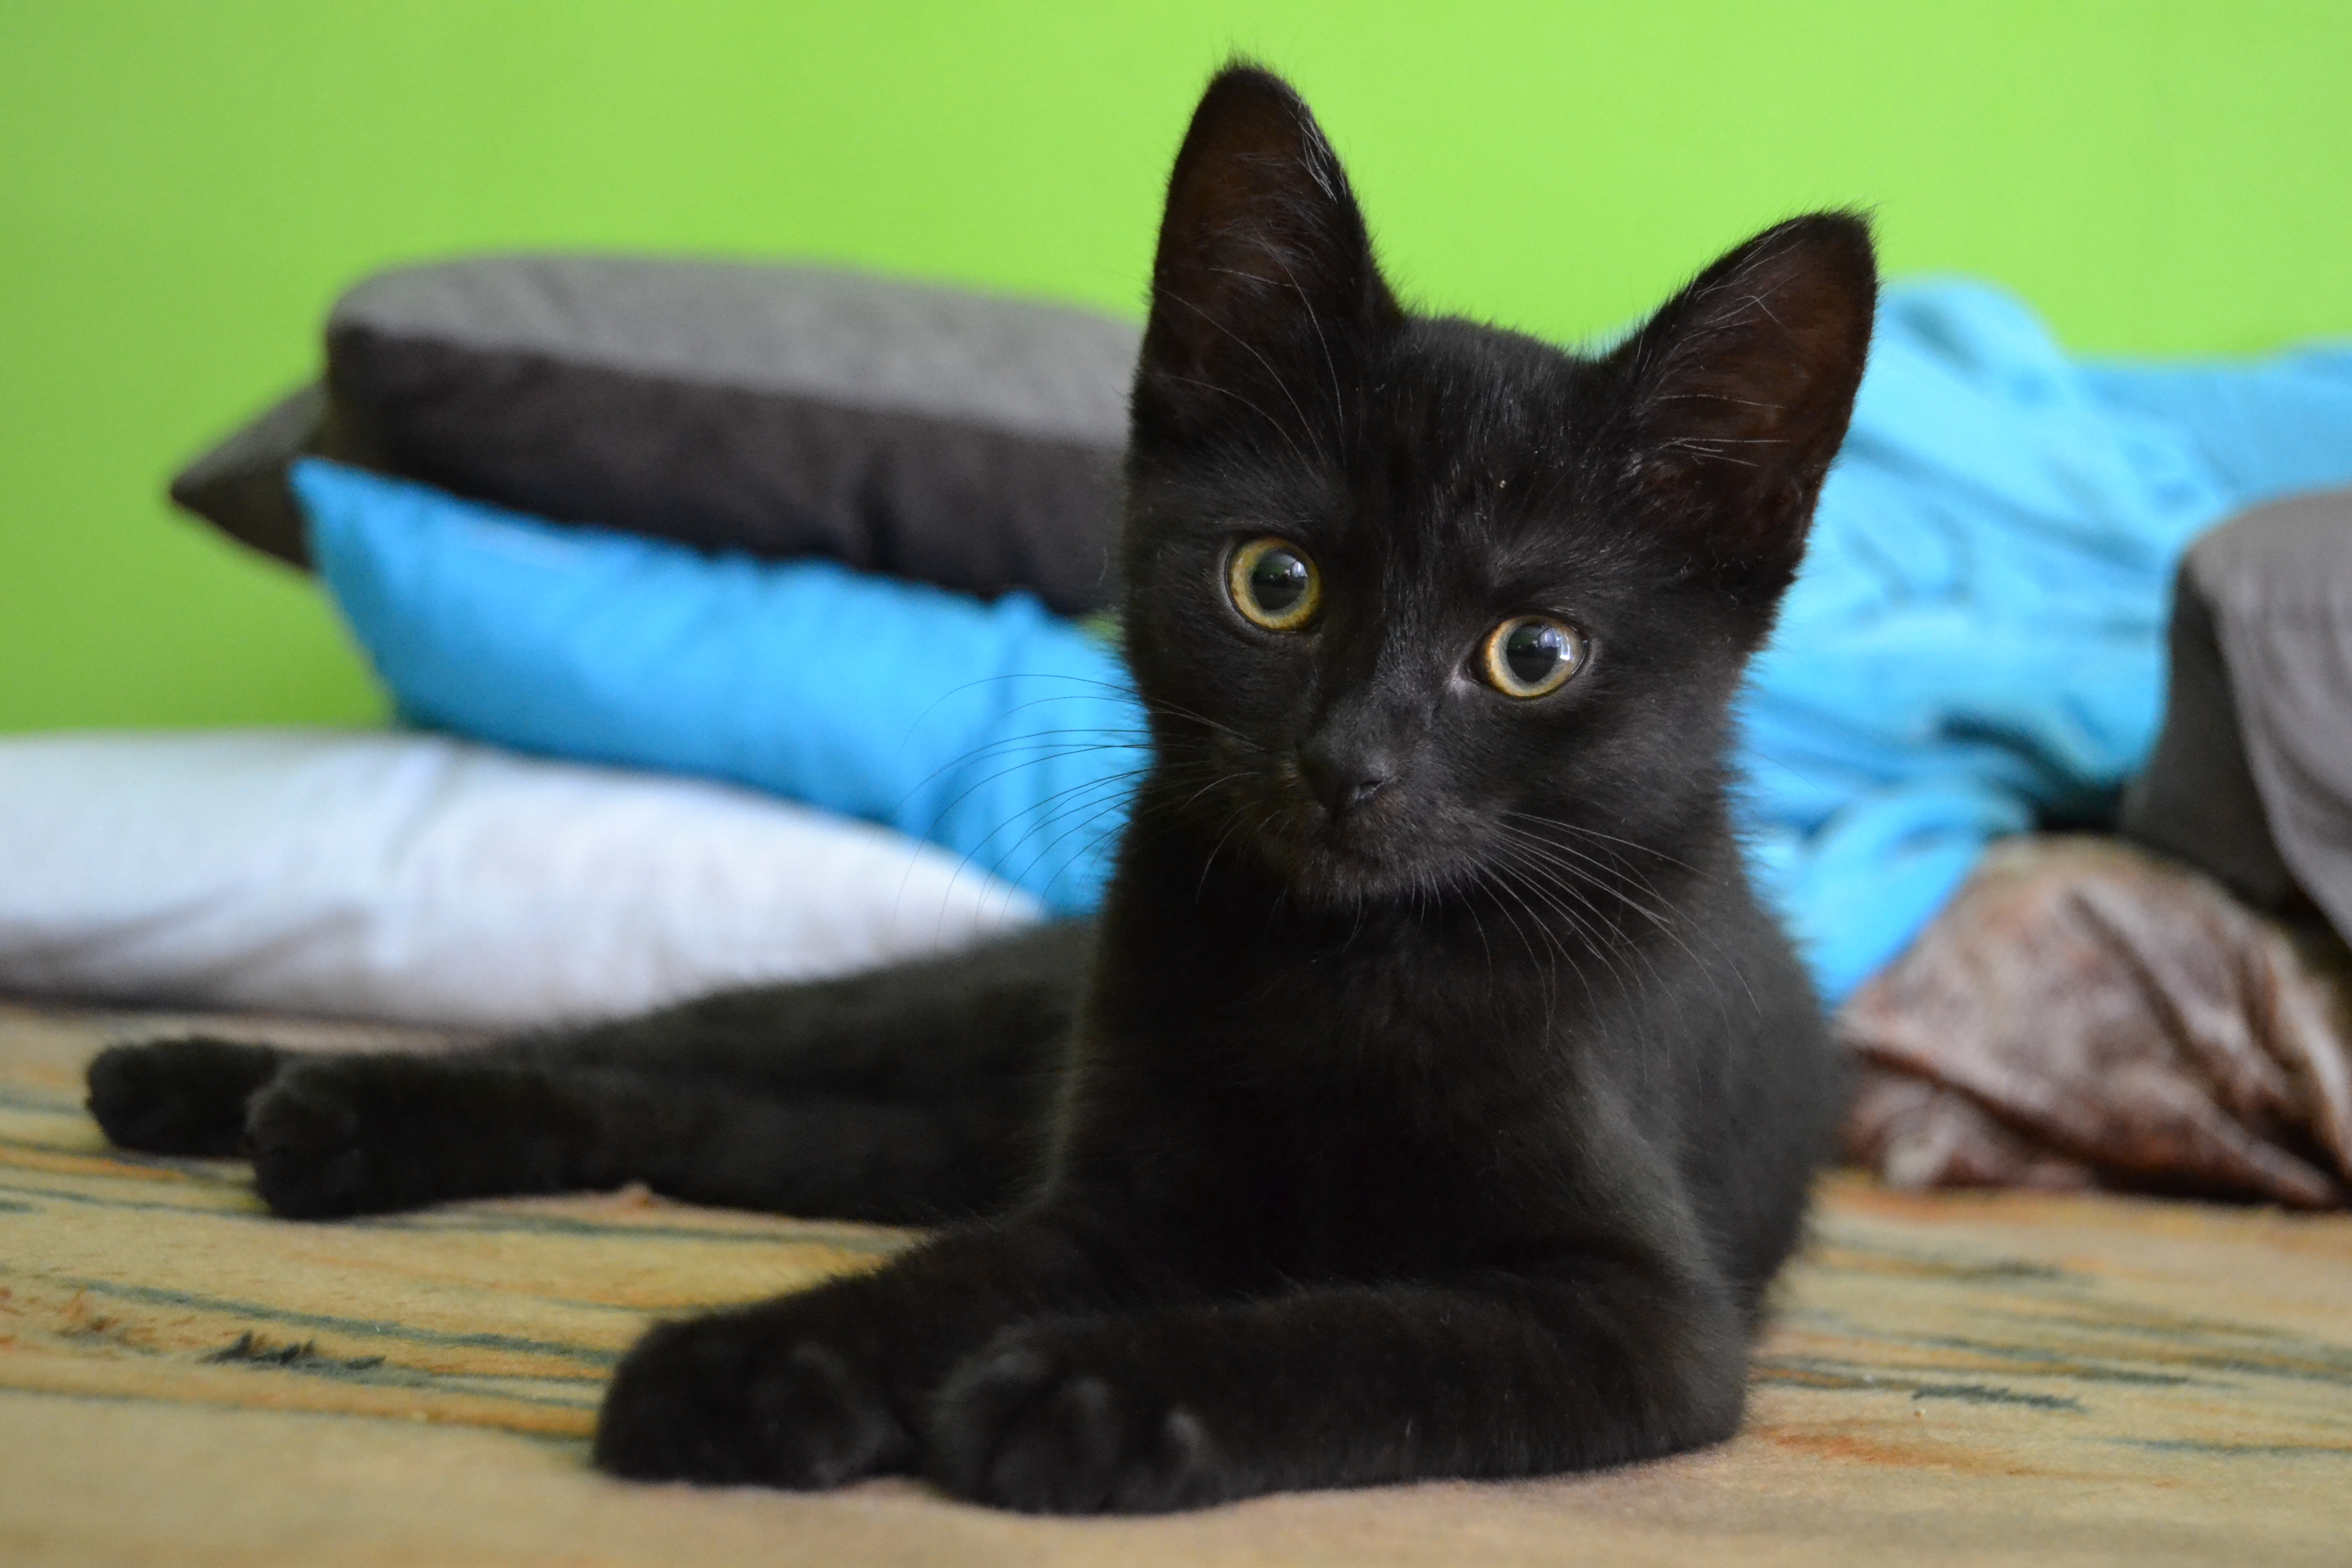
animal, cute, pet, kitten, cat, mammal, black cat, black, eyes, whiskers, kitty, vertebrate, bombay, burmese, cat's eyes, big eyes, yellow eyes, black kitten, korat, small to medium sized cats, cat like mammal, carnivoran, domestic short haired cat